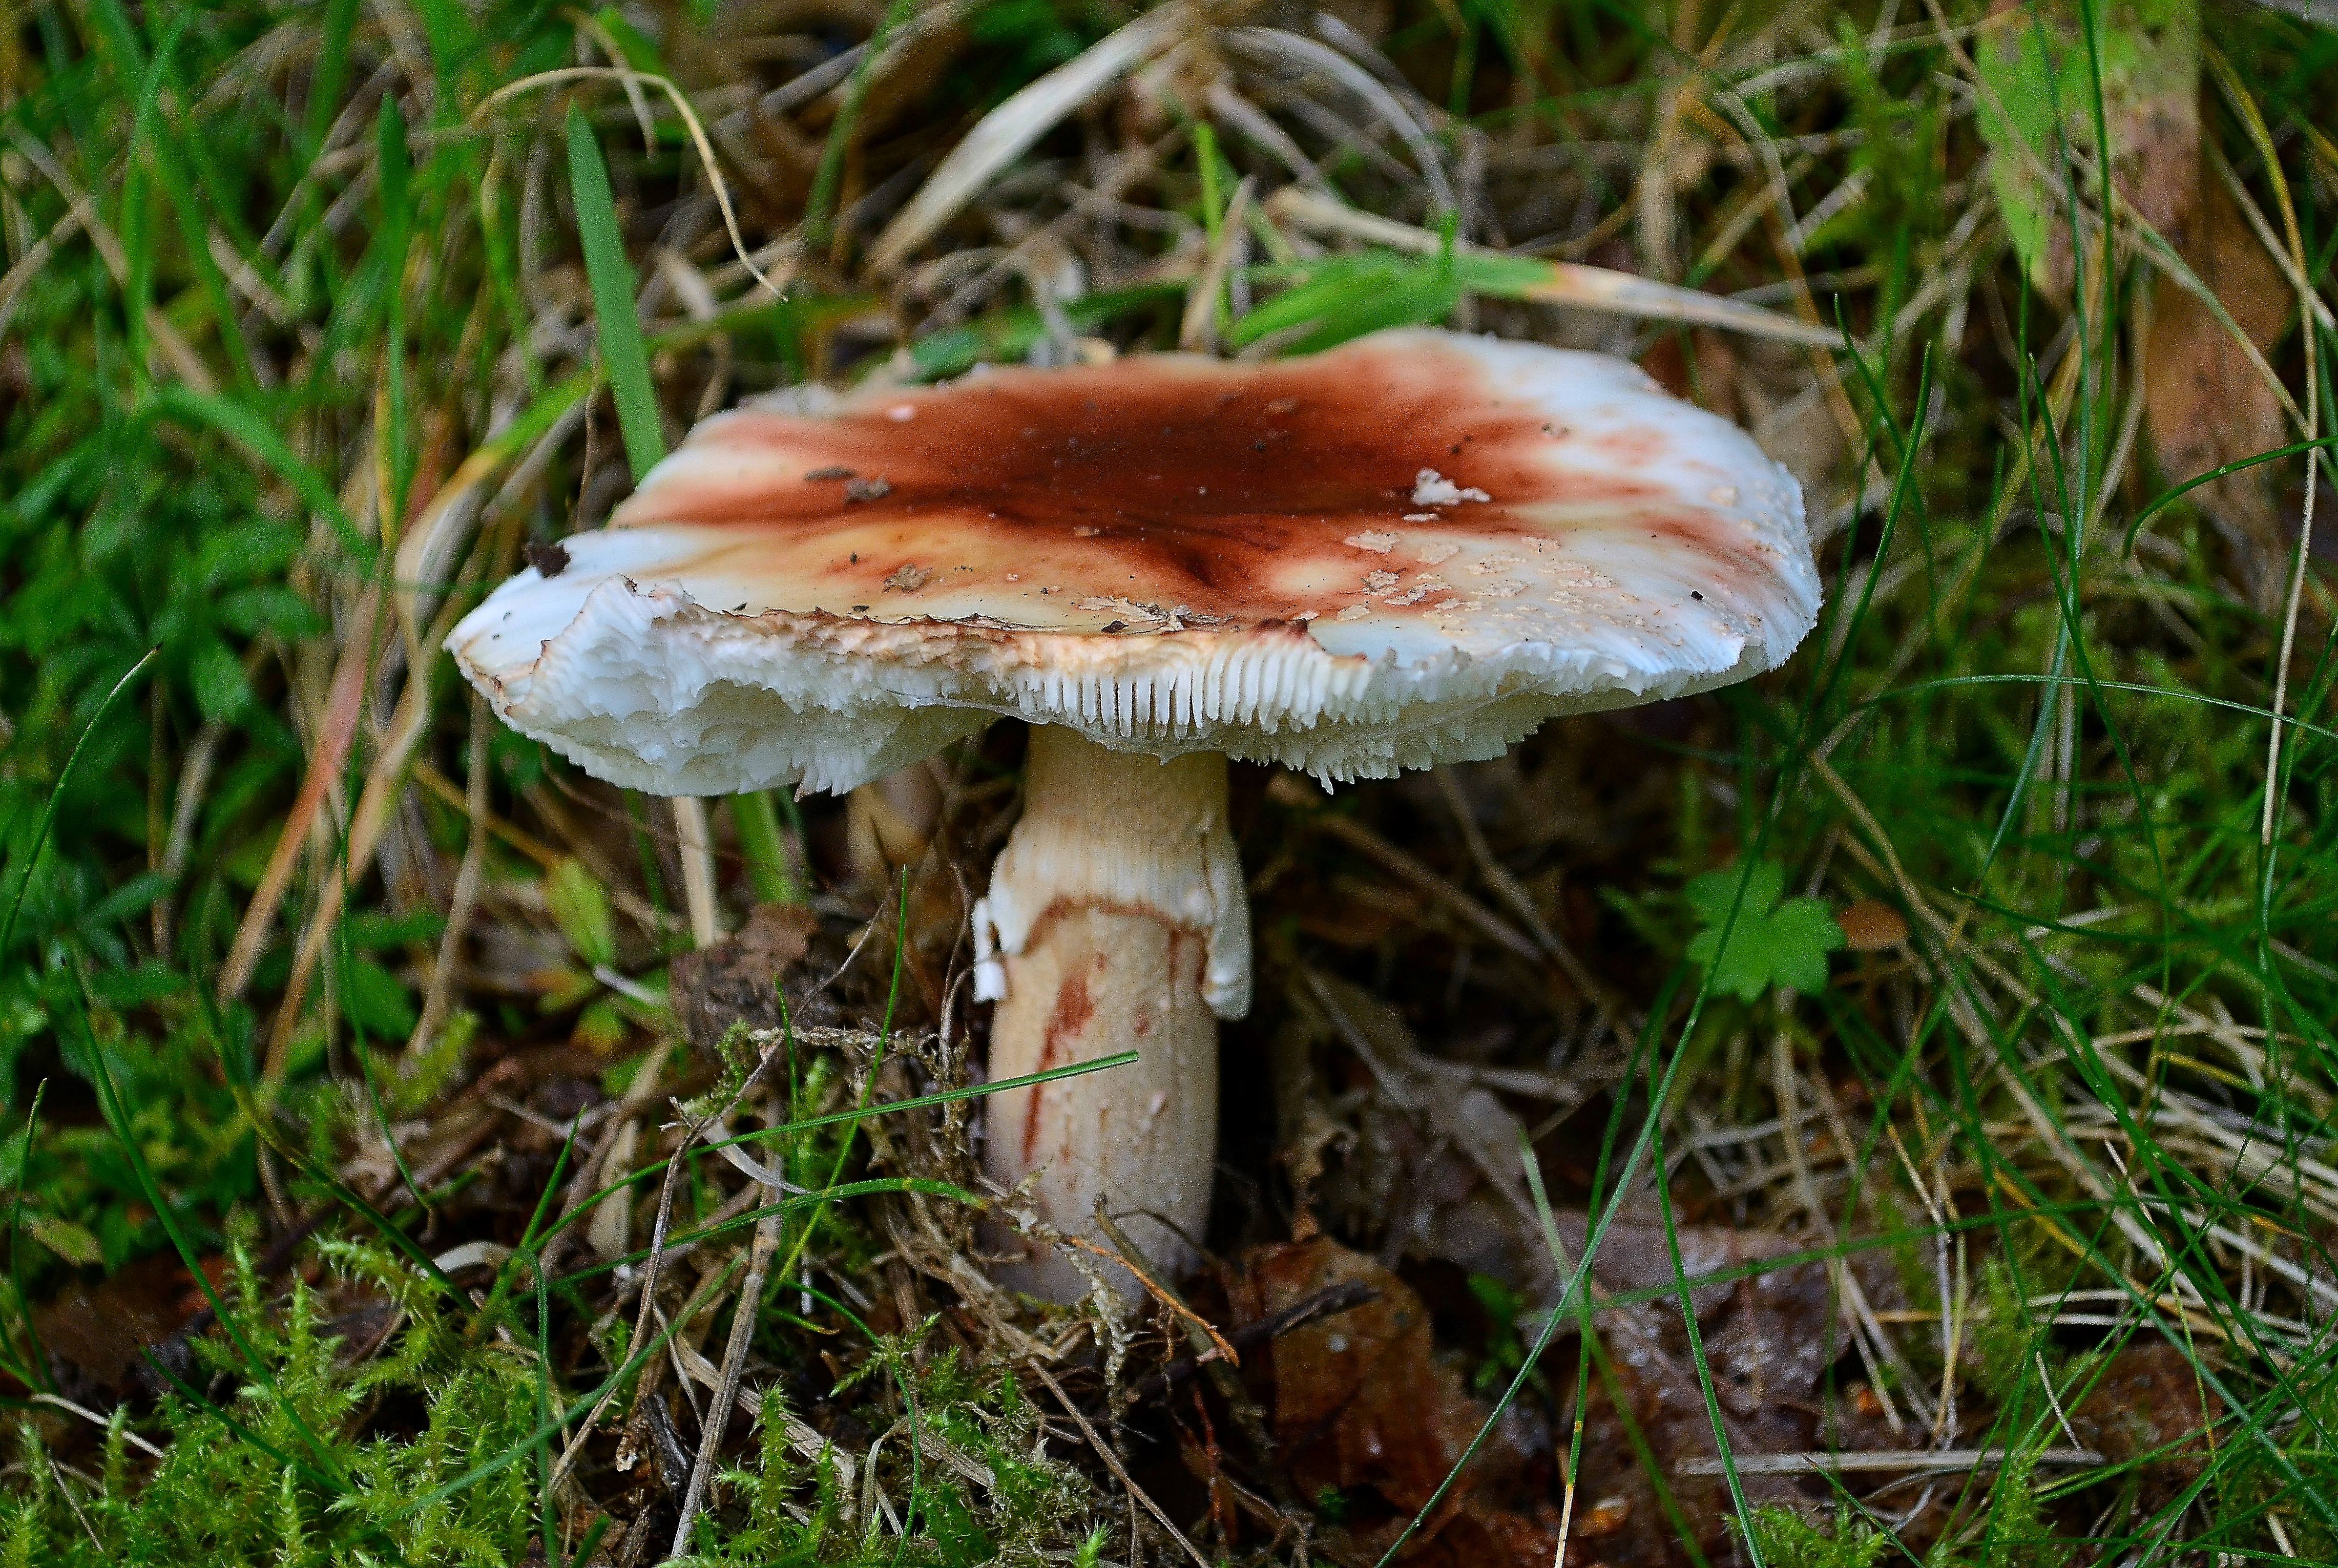
nature, forest, macro, mushroom, fauna, fungus, mushrooms, naturaleza, setas, woodland, habitat, agaric, bolete, ggl1, nikond5100, agaricus, matsutake, edible mushroom, natural environment, medicinal mushroom, agaricomycetes, agaricaceae, penny bun